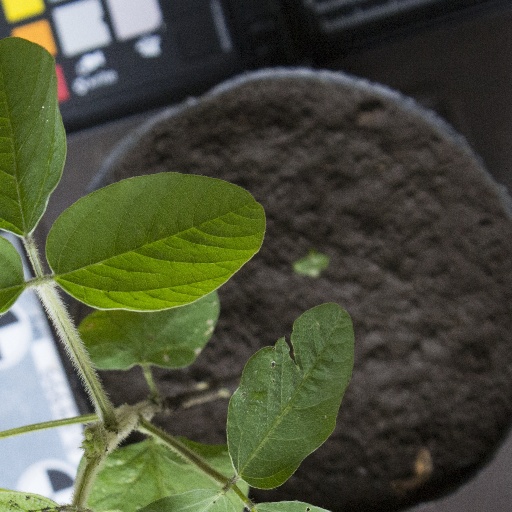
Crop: soybean